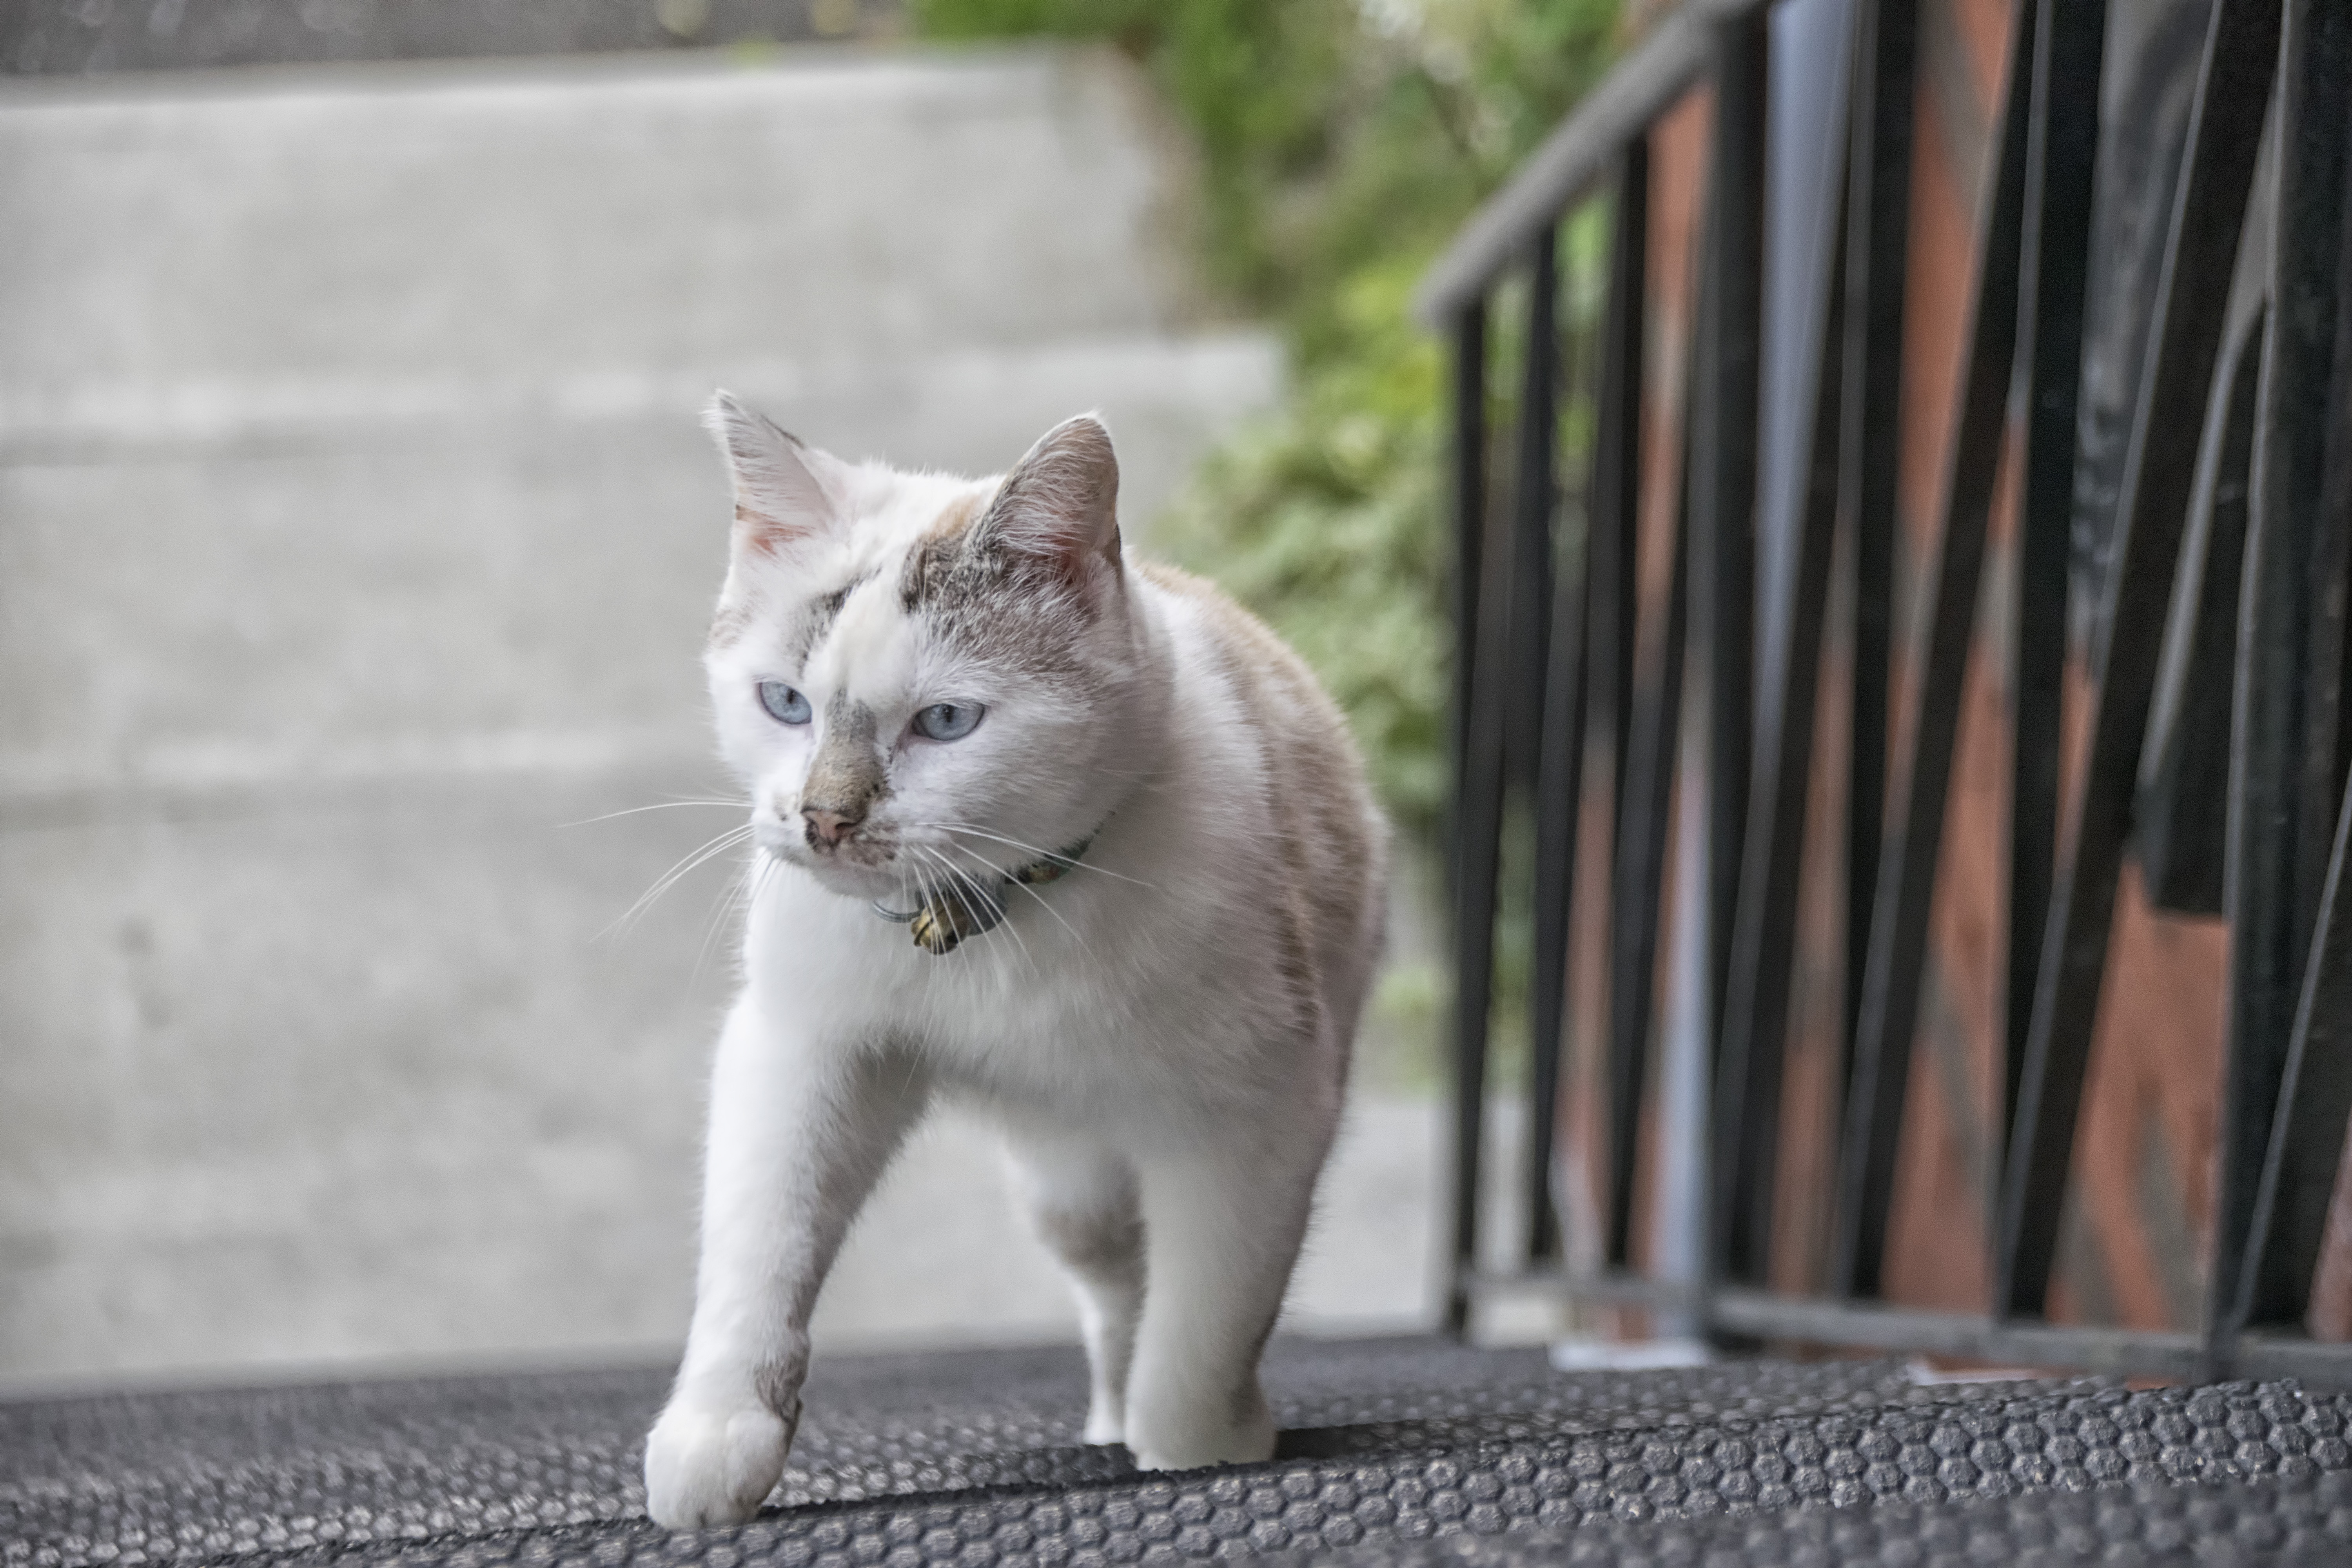
kitten, cat, mammal, whiskers, canada, vertebrate, chat, quebec, sherbrooke, small to medium sized cats, cat like mammal, domestic short haired cat